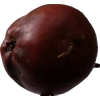
Label: Apple 18